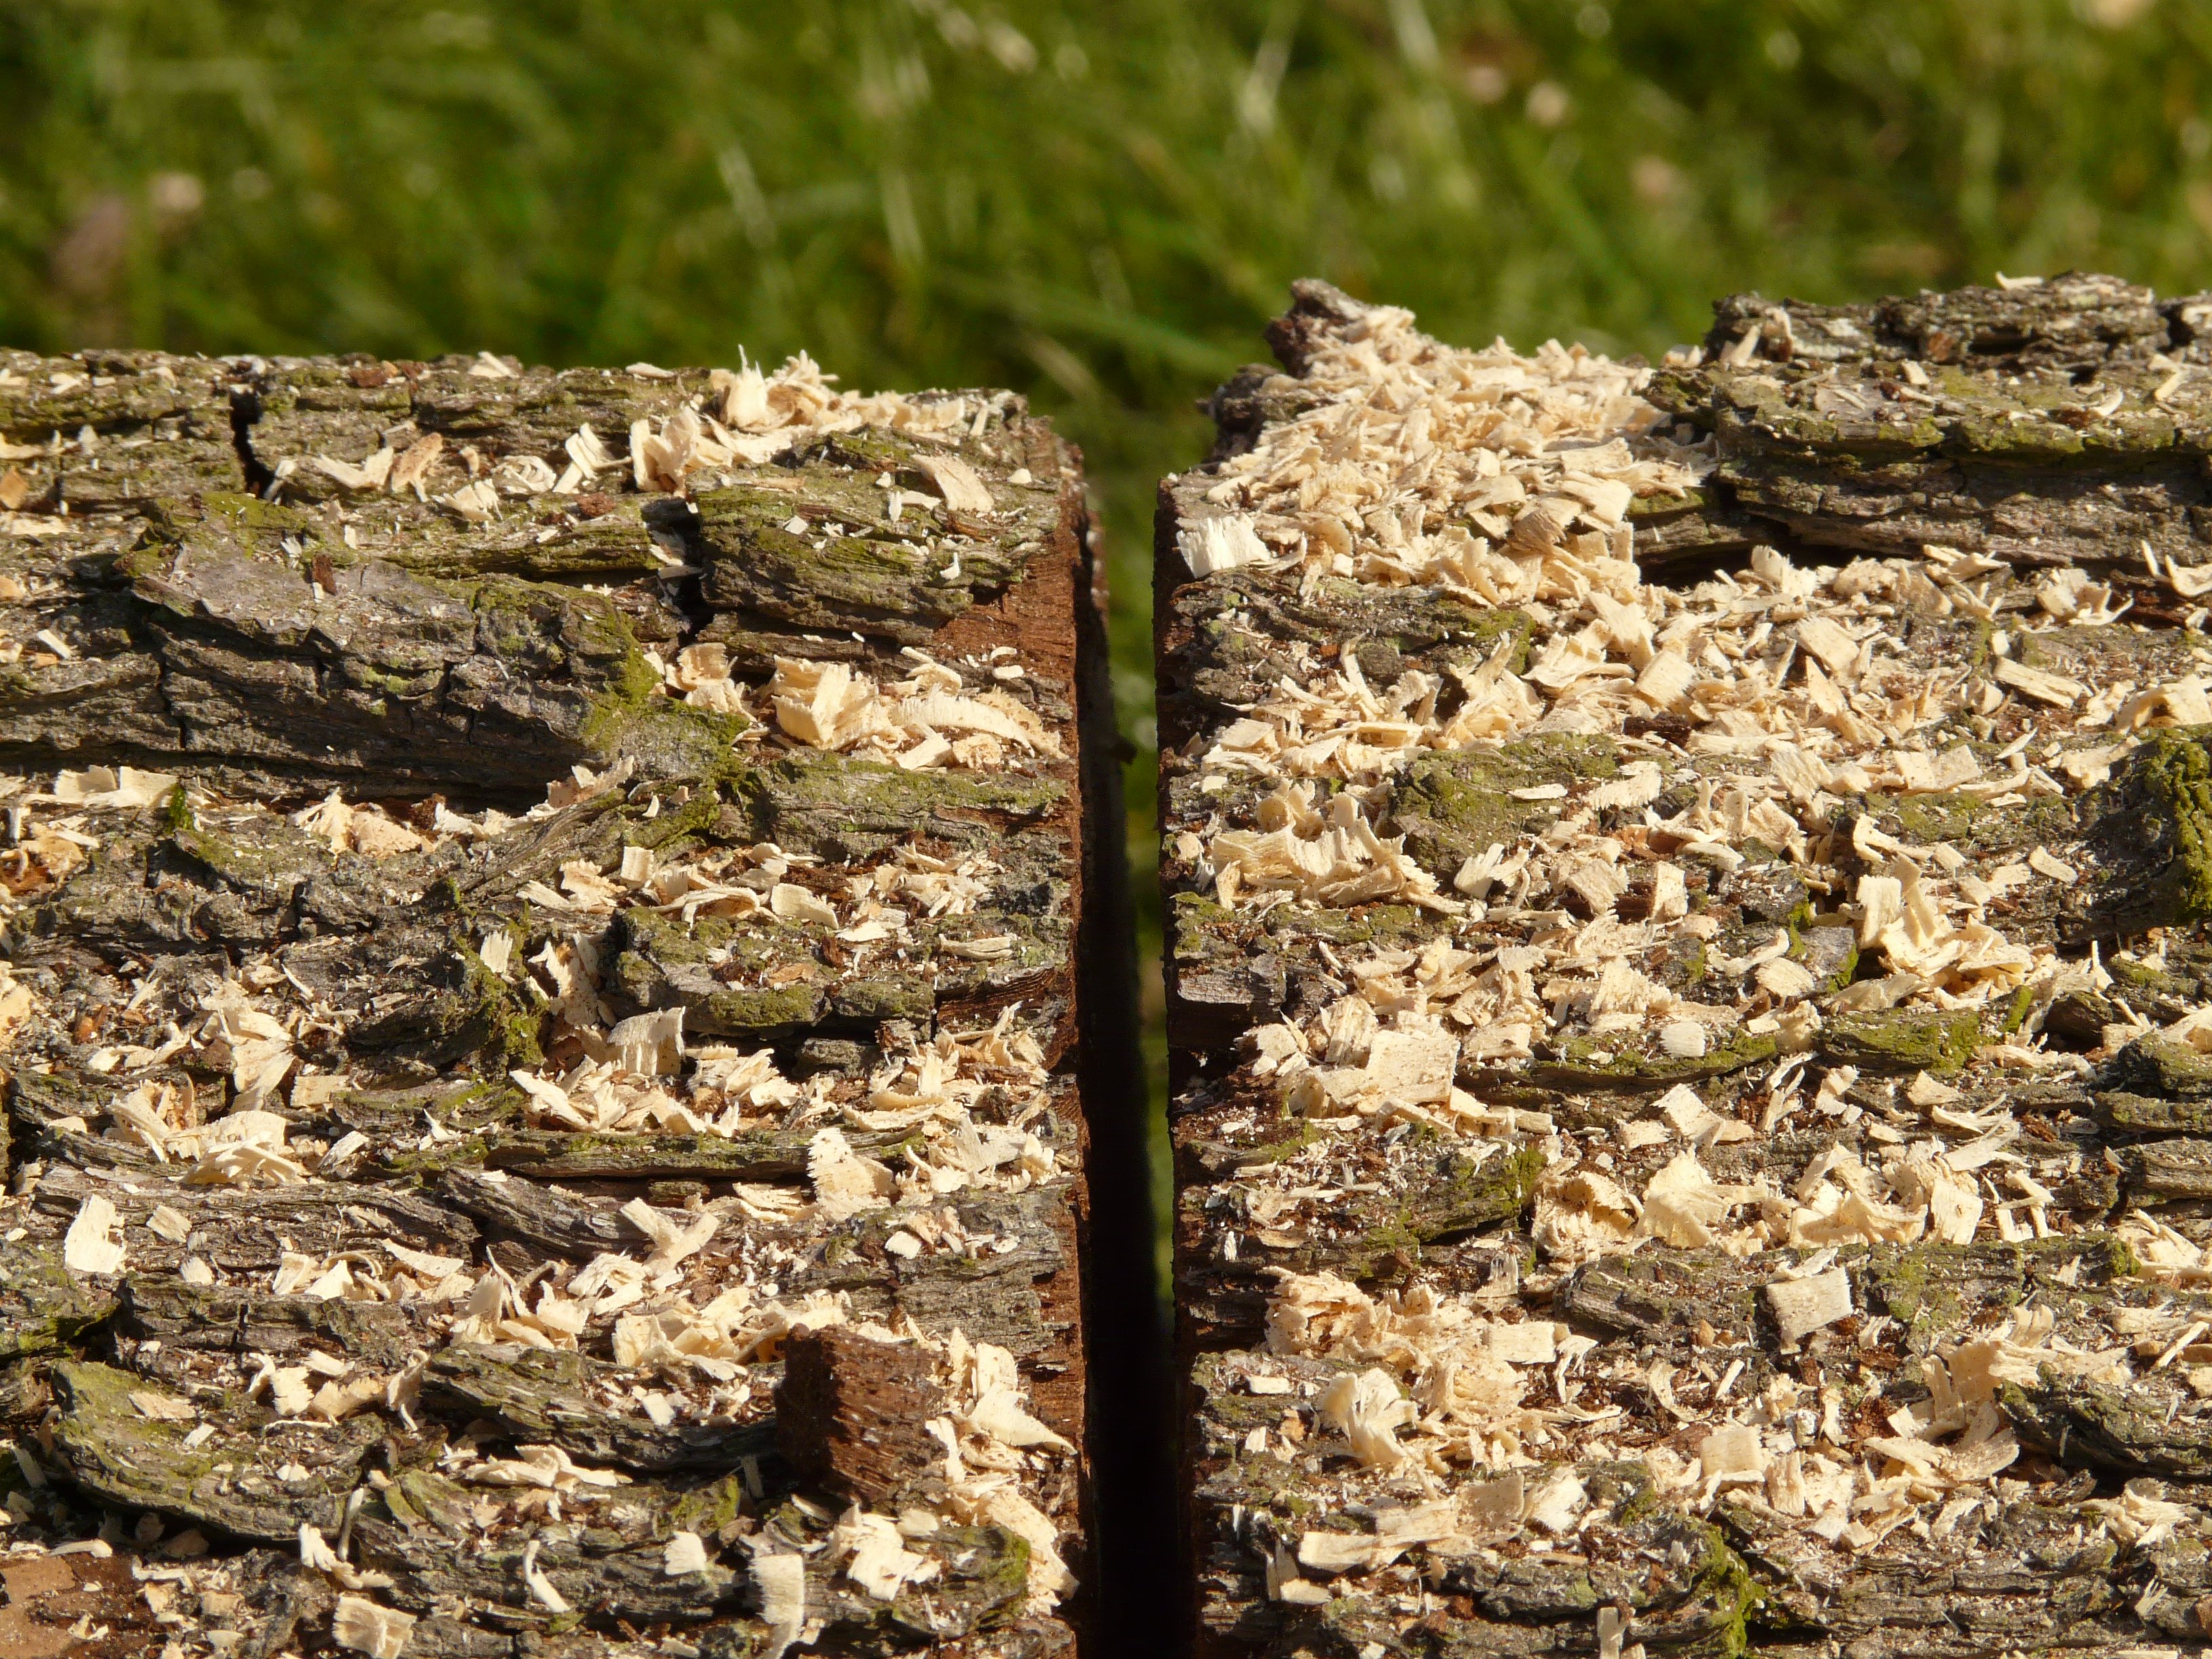
tree, nature, grass, rock, plant, wood, leaf, flower, trunk, wall, wildlife, autumn, soil, botany, stone wall, firewood, flora, saw, trees, geology, logging, timber, tree trunks, holzstapel, growing stock, wood chop, woodworks, strains, sawdust, grass family, woody plant, land plant